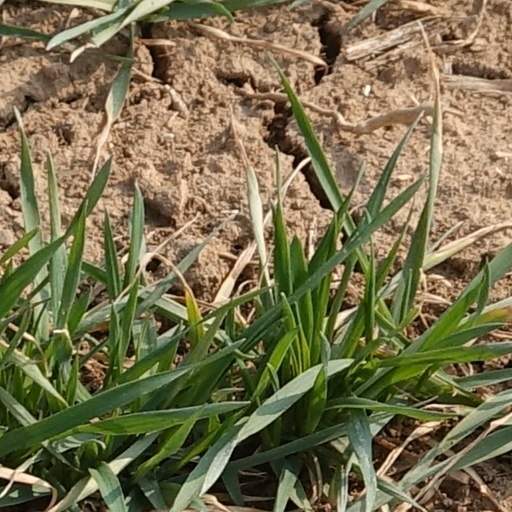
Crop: wheat